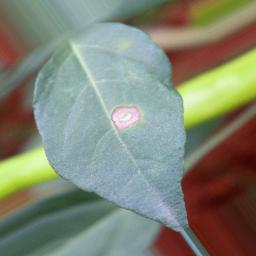
Label: cercospora